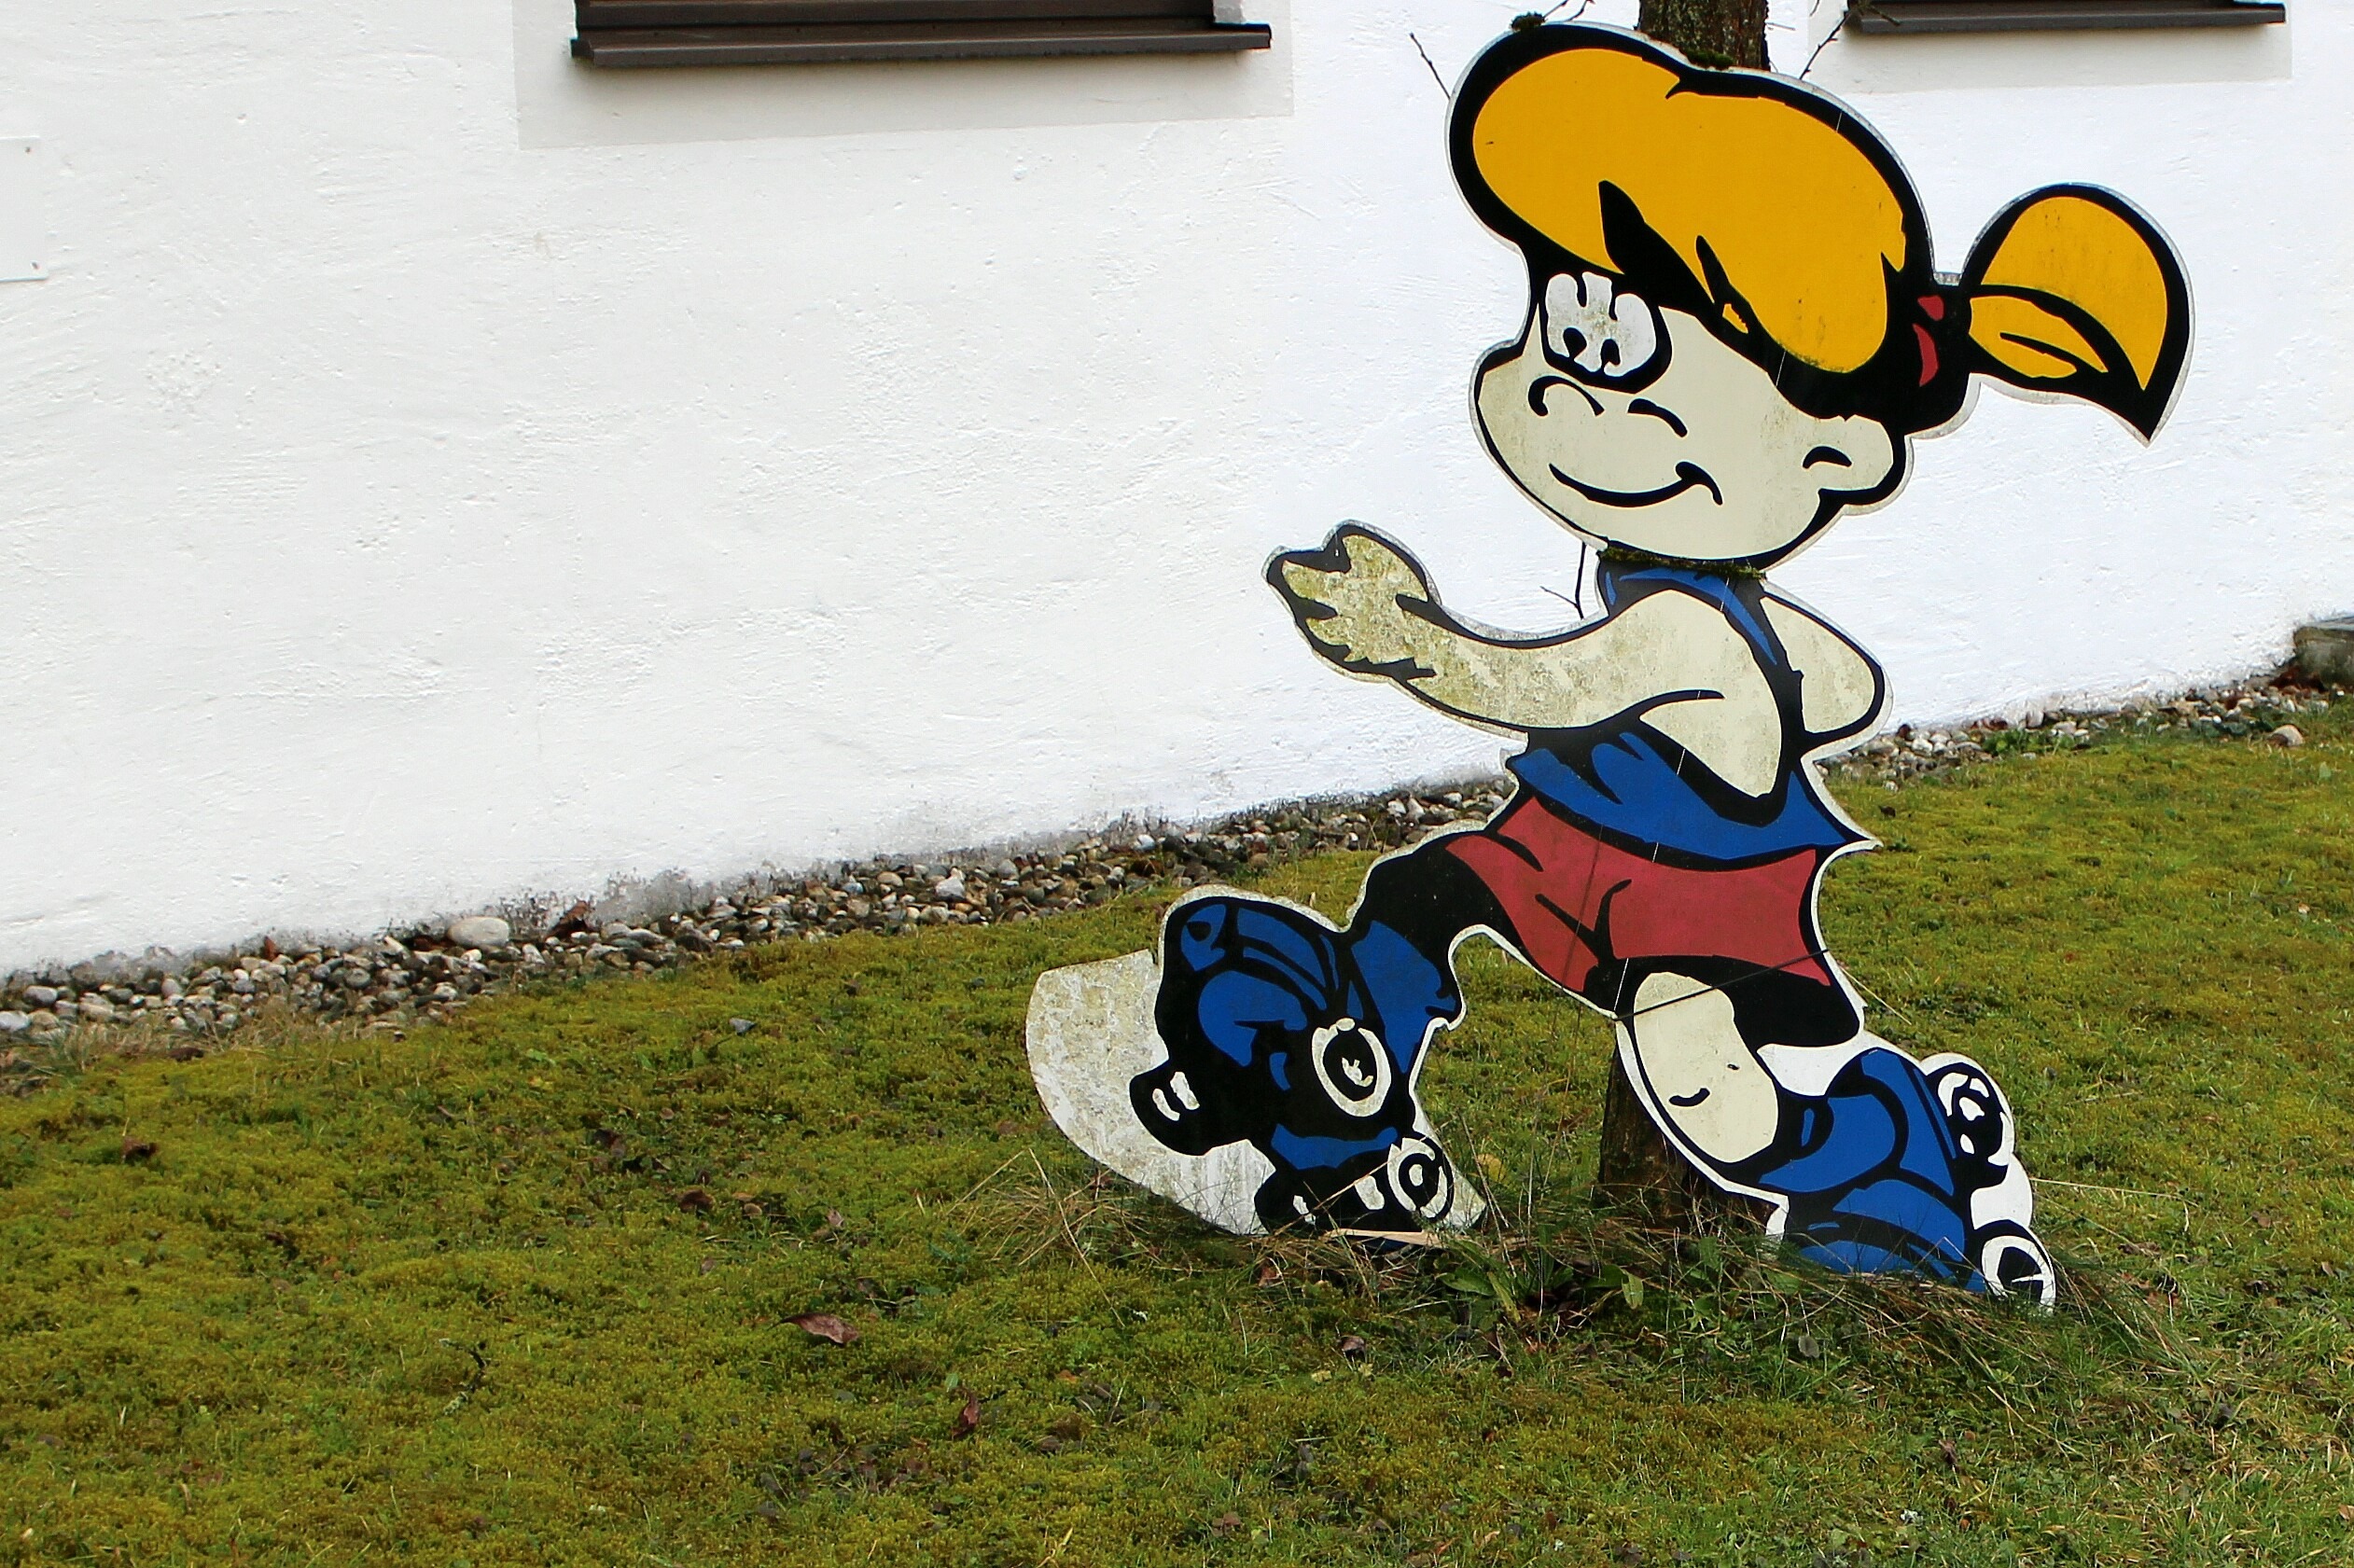
road, traffic, street, play, note, art, children, figure, footwear, shield, warning, attention, caution children, play street